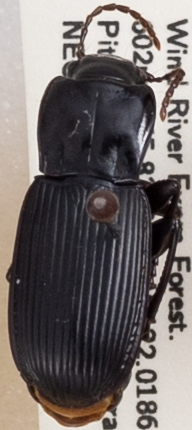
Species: Pterostichus herculaneus
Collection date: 2019-07-30
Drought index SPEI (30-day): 0.156
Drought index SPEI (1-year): -1.45
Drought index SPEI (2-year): -2.09